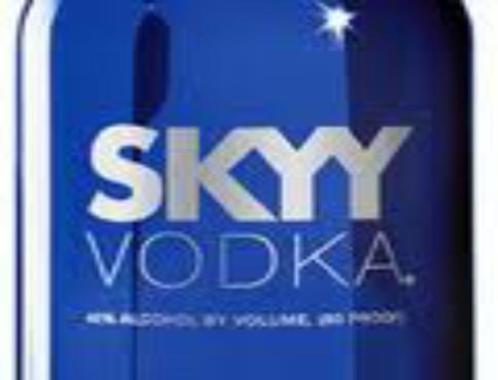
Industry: Food